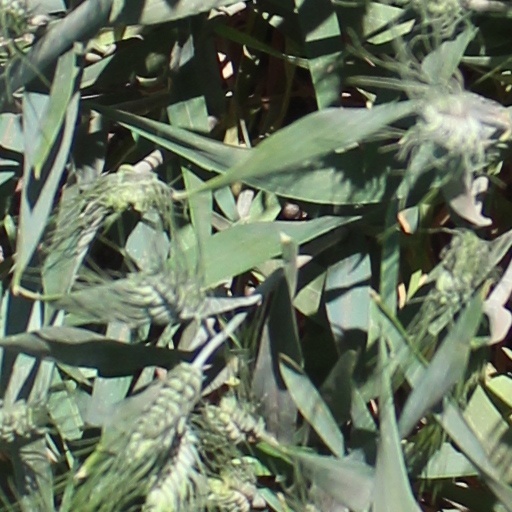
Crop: wheat